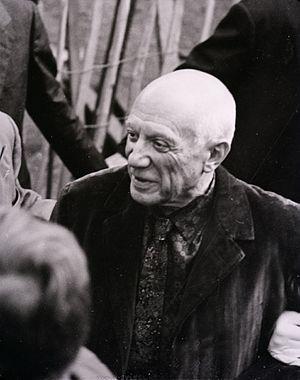
Solange Bertrand, née le 20 mars 1913 à Montigny-lès-Metz, morte dans la même ville le 22 janvier 2011, est une artiste peintre et sculptrice française.